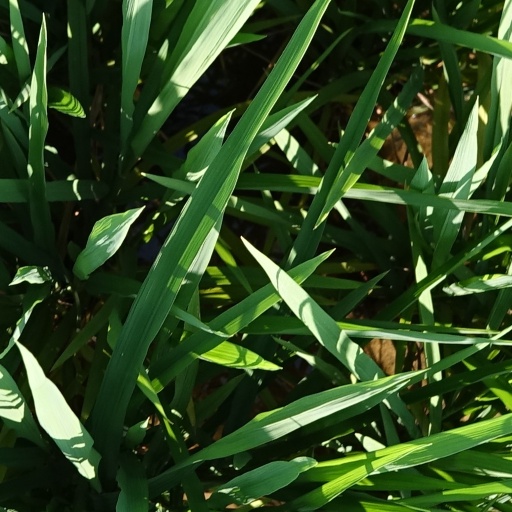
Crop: rice